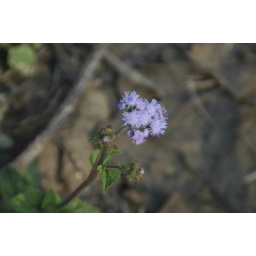
A wild flower plant near Una city